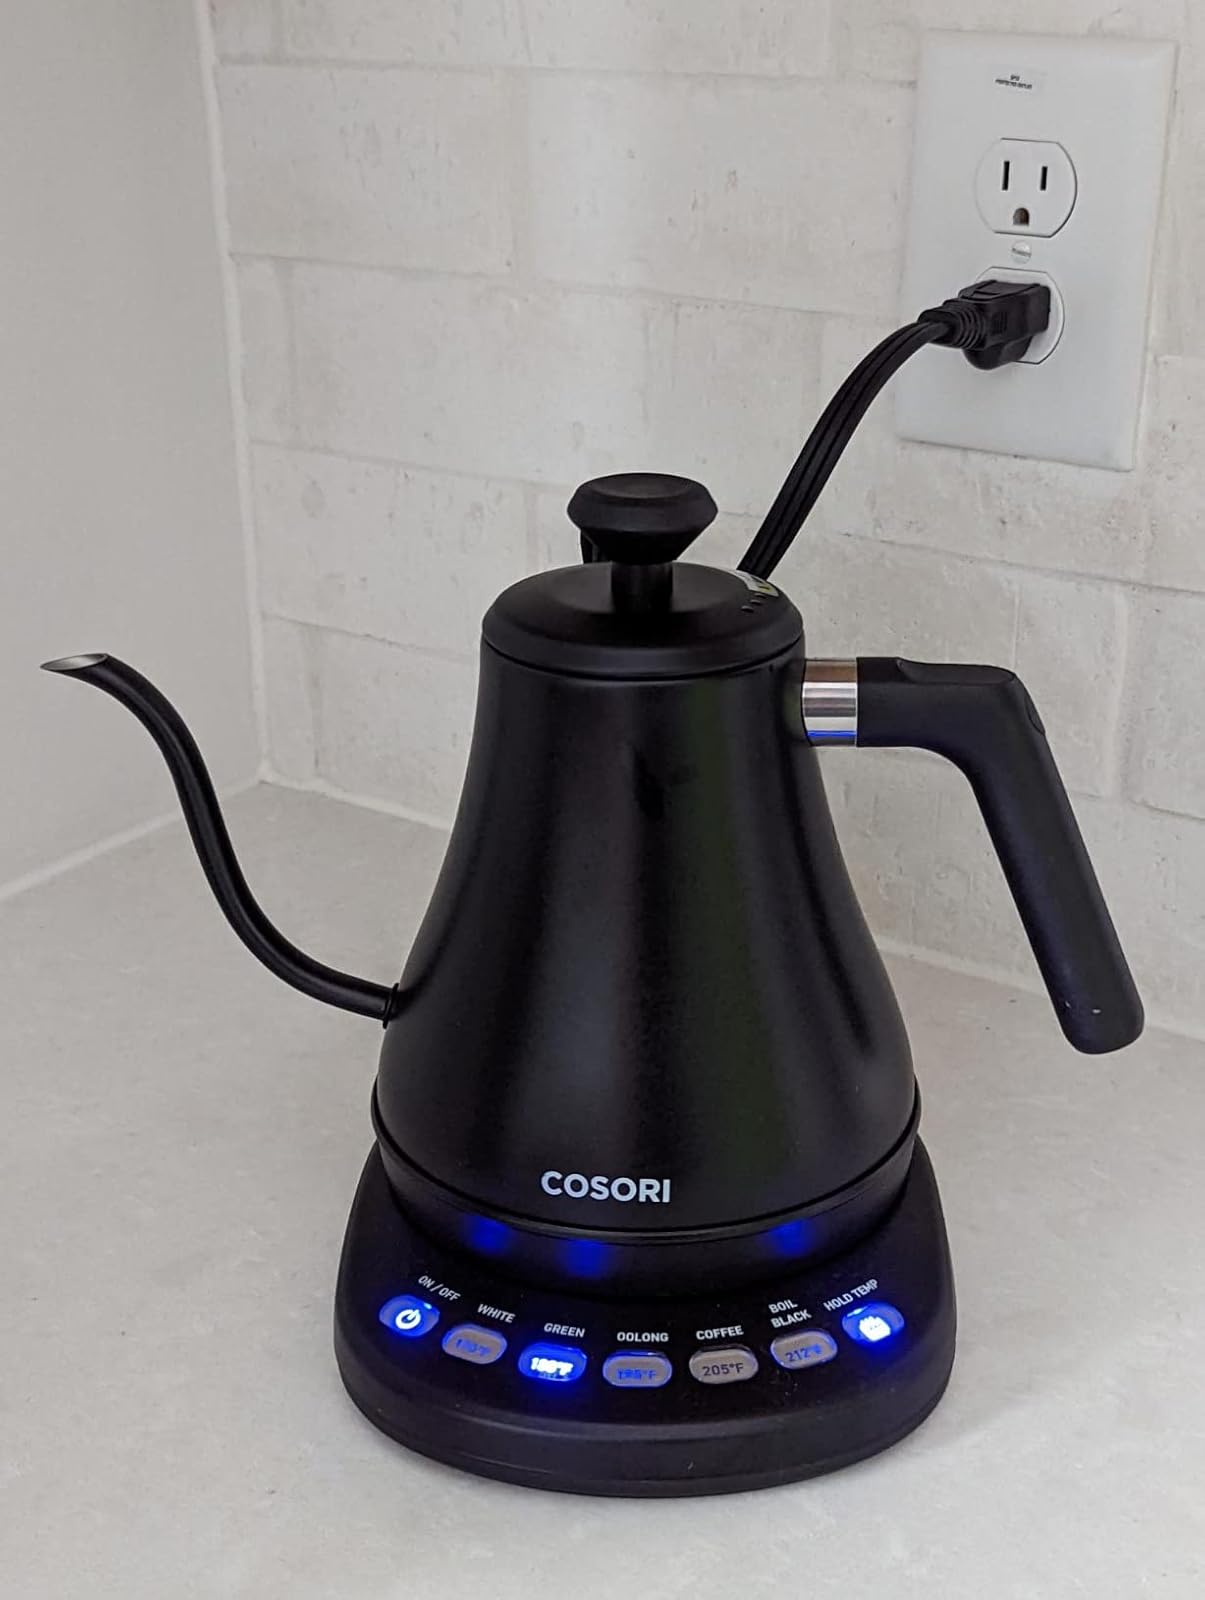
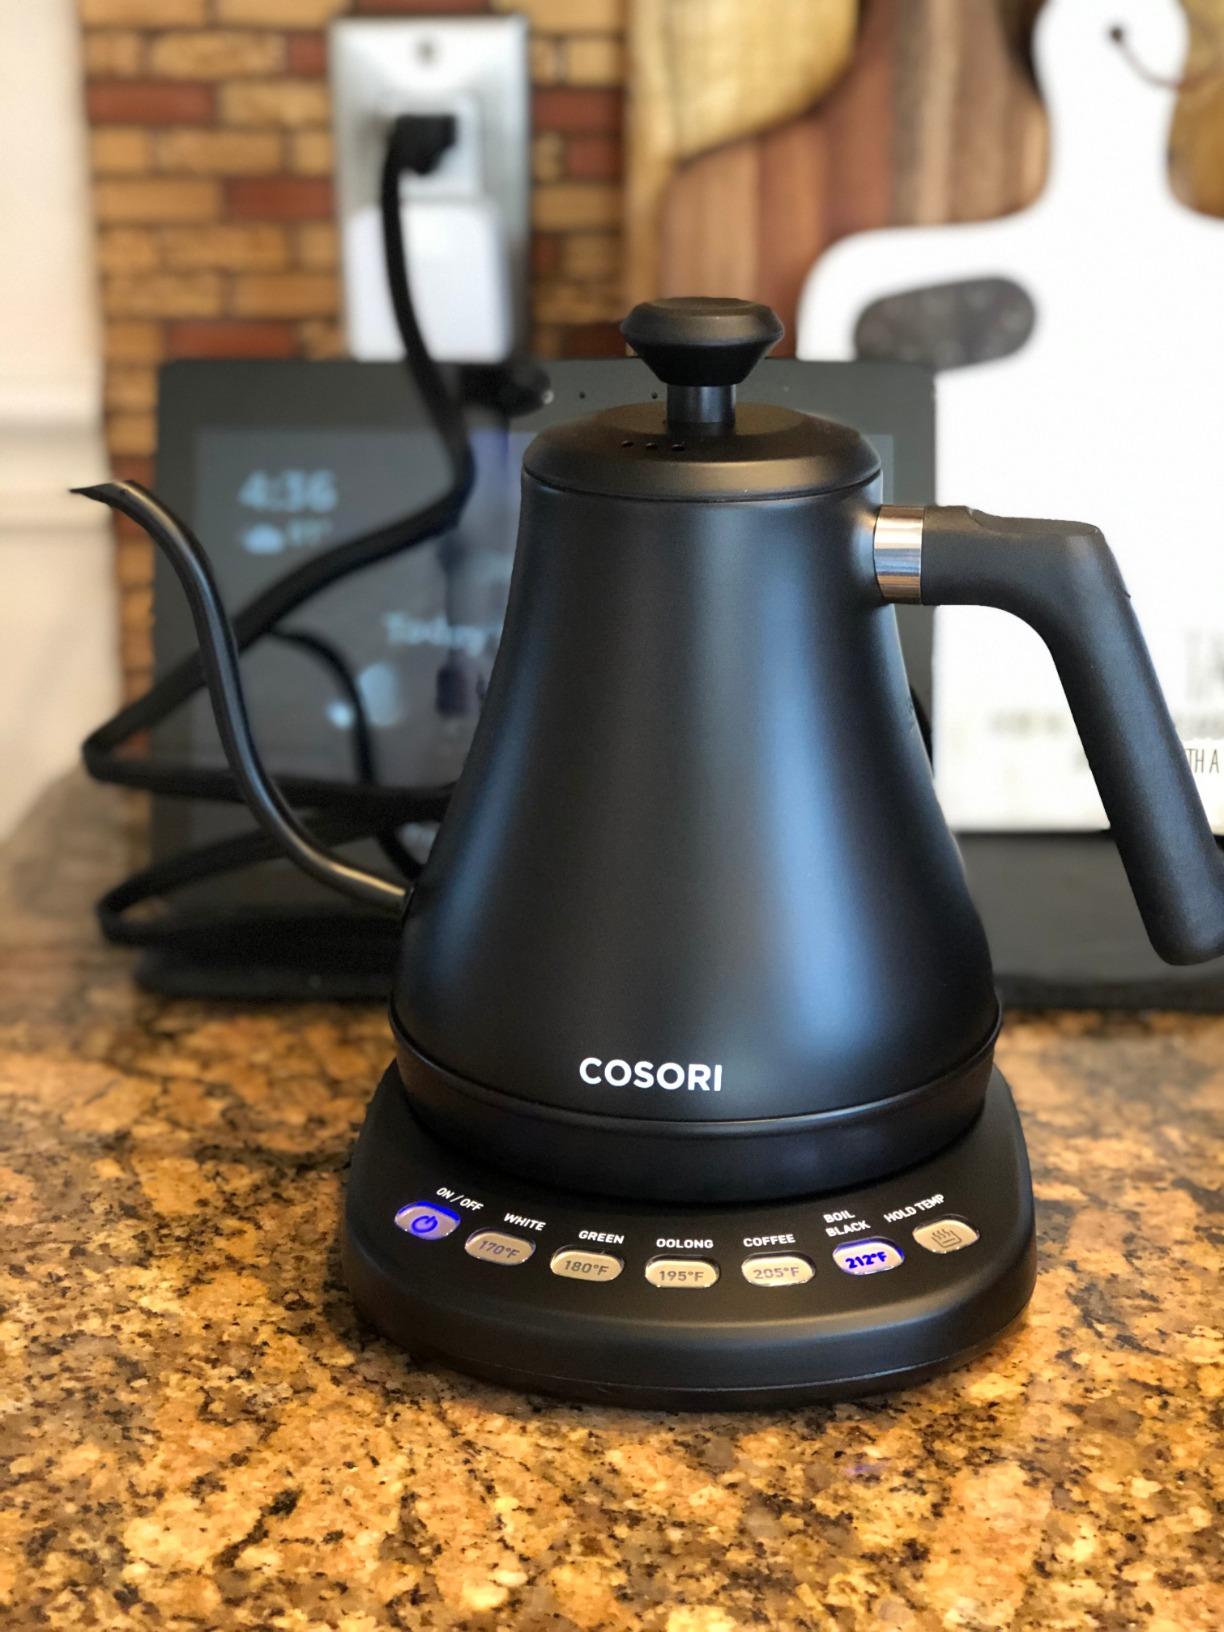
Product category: items_kettle
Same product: yes